Ian Byrne

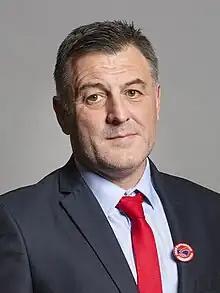
Official portrait, 2019

Ian Robert Byrne (born 10 May 1972) is a British Labour politician who has been the Member of Parliament (MP) for Liverpool West Derby since 2019.